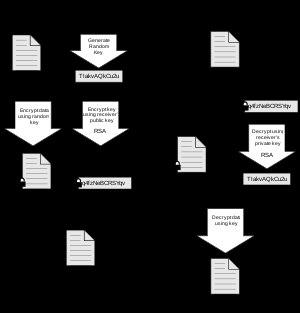
La Mocro Maffia — dite aussi Mocro-oorlog ou Mocro War — est l'appellation générale donnée aux organisations criminelles marocaines de la mafia spécialisées dans le trafic de cocaïne et de drogue de synthèse basé aux Pays-Bas et en Belgique.